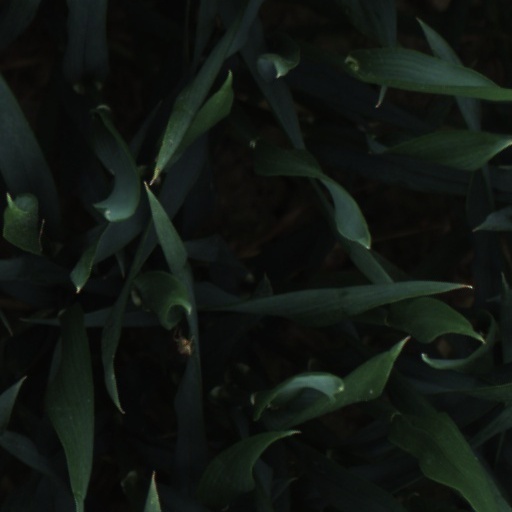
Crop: wheat